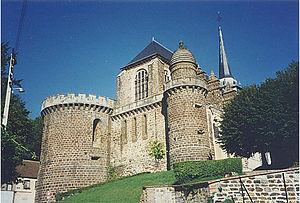
L'église Saint-Pierre de Toucy, façade ouest. ""Tour des évêques"" à gauche, ""tour Saint-Michel"" à droite."
La maison de Toucy est une famille noble du Moyen Âge dont le fief principal est Toucy à l'ouest d'Auxerre, dans l'Yonne actuelle et dans le duché de Bourgogne d'alors. Elle inclut deux régents de l'empire latin de Constantinople dont l'un est également amiral du royaume de Sicile, plusieurs évêques et autres personnages notables, et est alliée à la Maison de France, aux comtes de Bar qui amènent une alliance avec la Maison d'Angleterre.
Toucy est une commune française située dans le département de l'Yonne, en région Bourgogne-Franche-Comté.